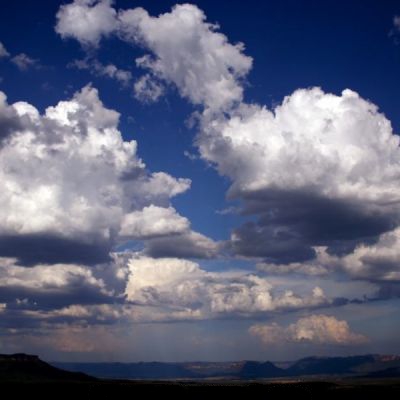
Cloud type: Cumulus (Cu)